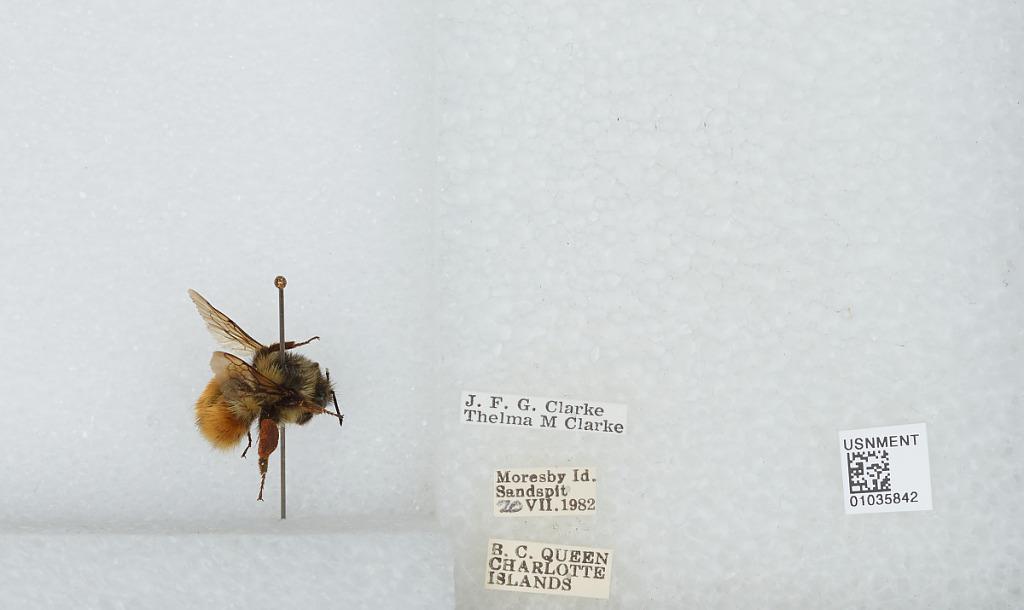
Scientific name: Bombus (Pyrobombus) melanopygus Nylander
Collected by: J. Clarke & T. Clarke
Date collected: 1982-7-20
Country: Canada
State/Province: British Columbia
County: Queen Charlotte Islands
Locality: Sandspit, Moresby Island, Queen Charlotte Islands
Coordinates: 48.6994, -123.299